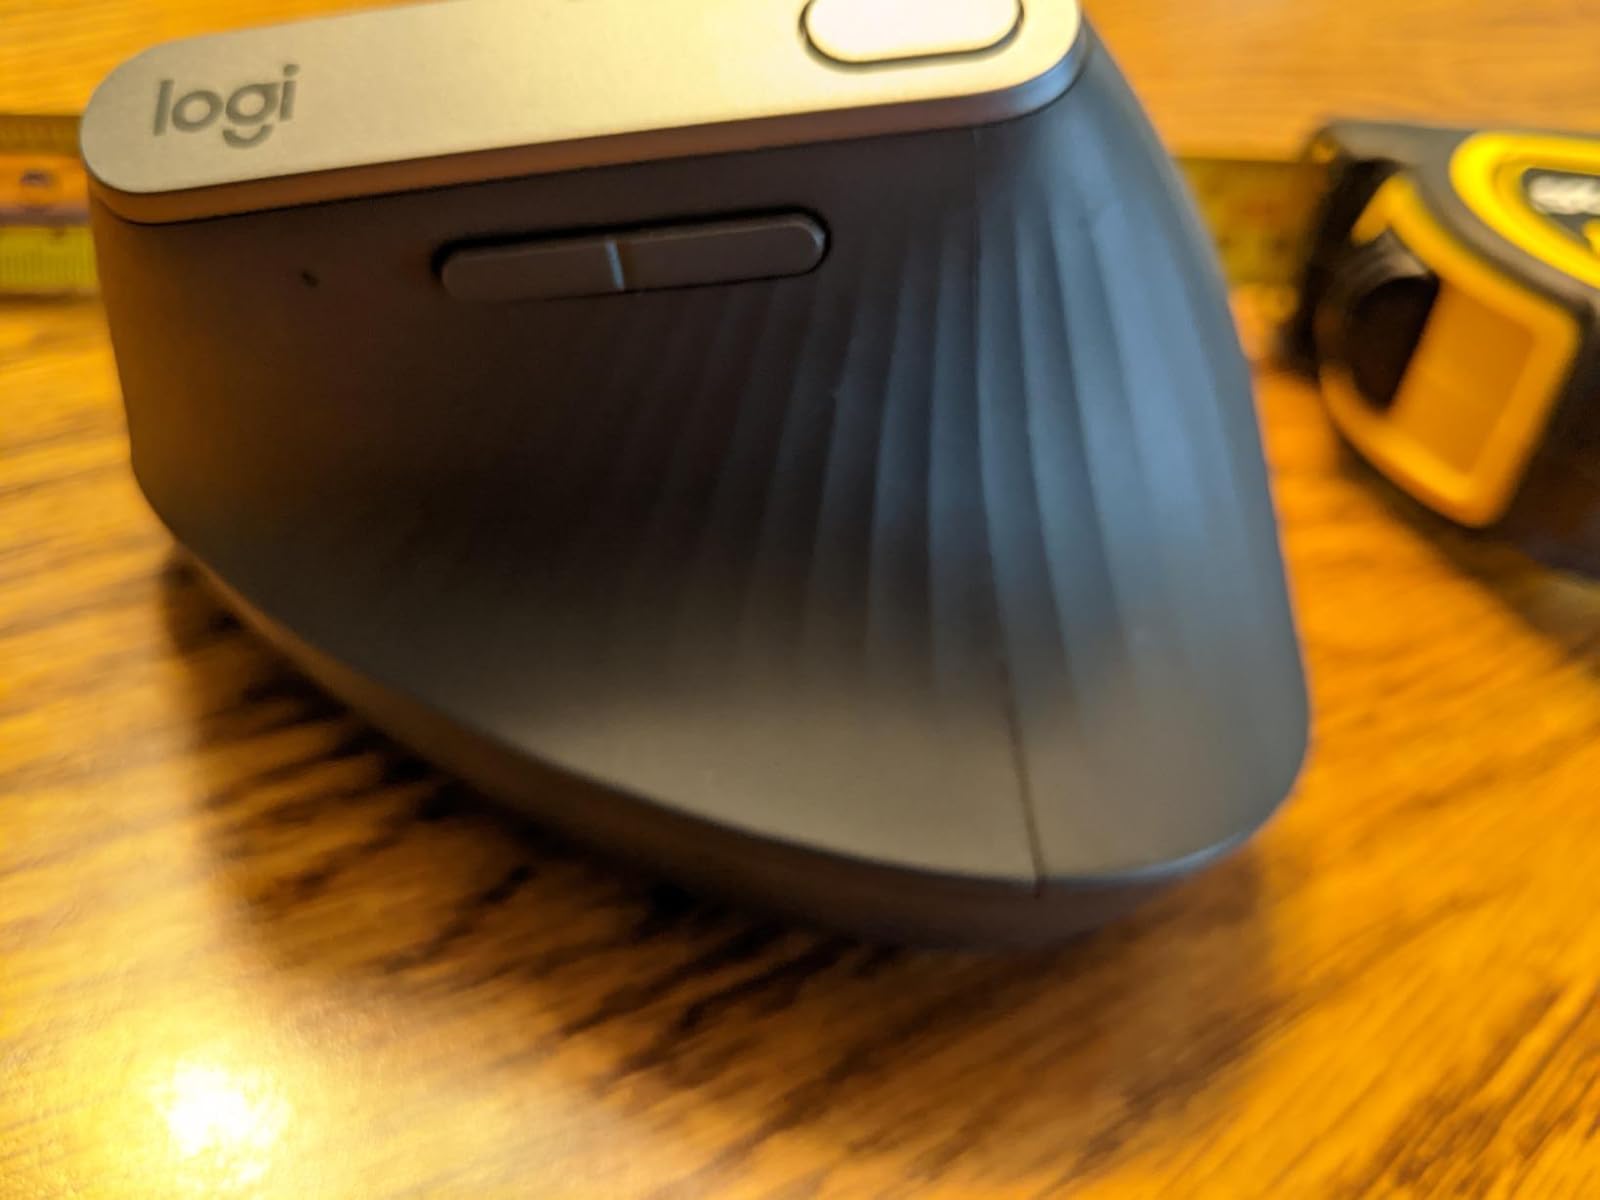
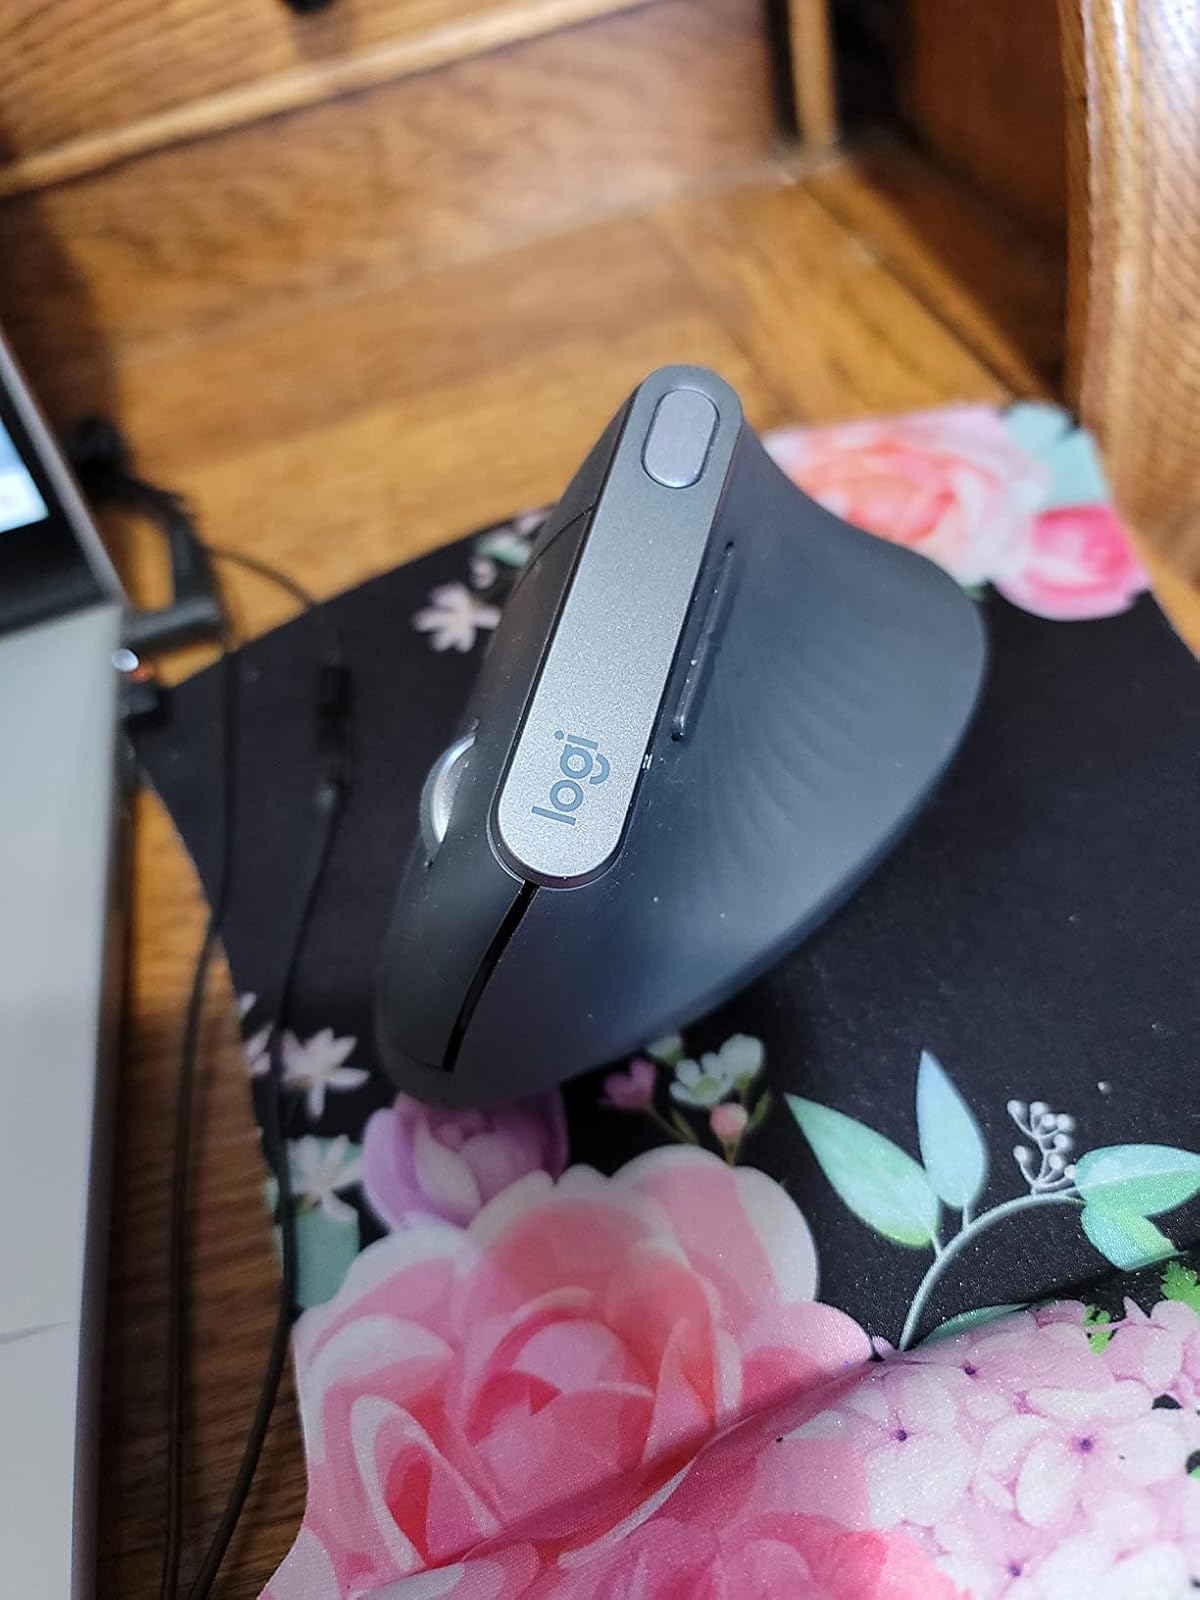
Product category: mouse
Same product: yes